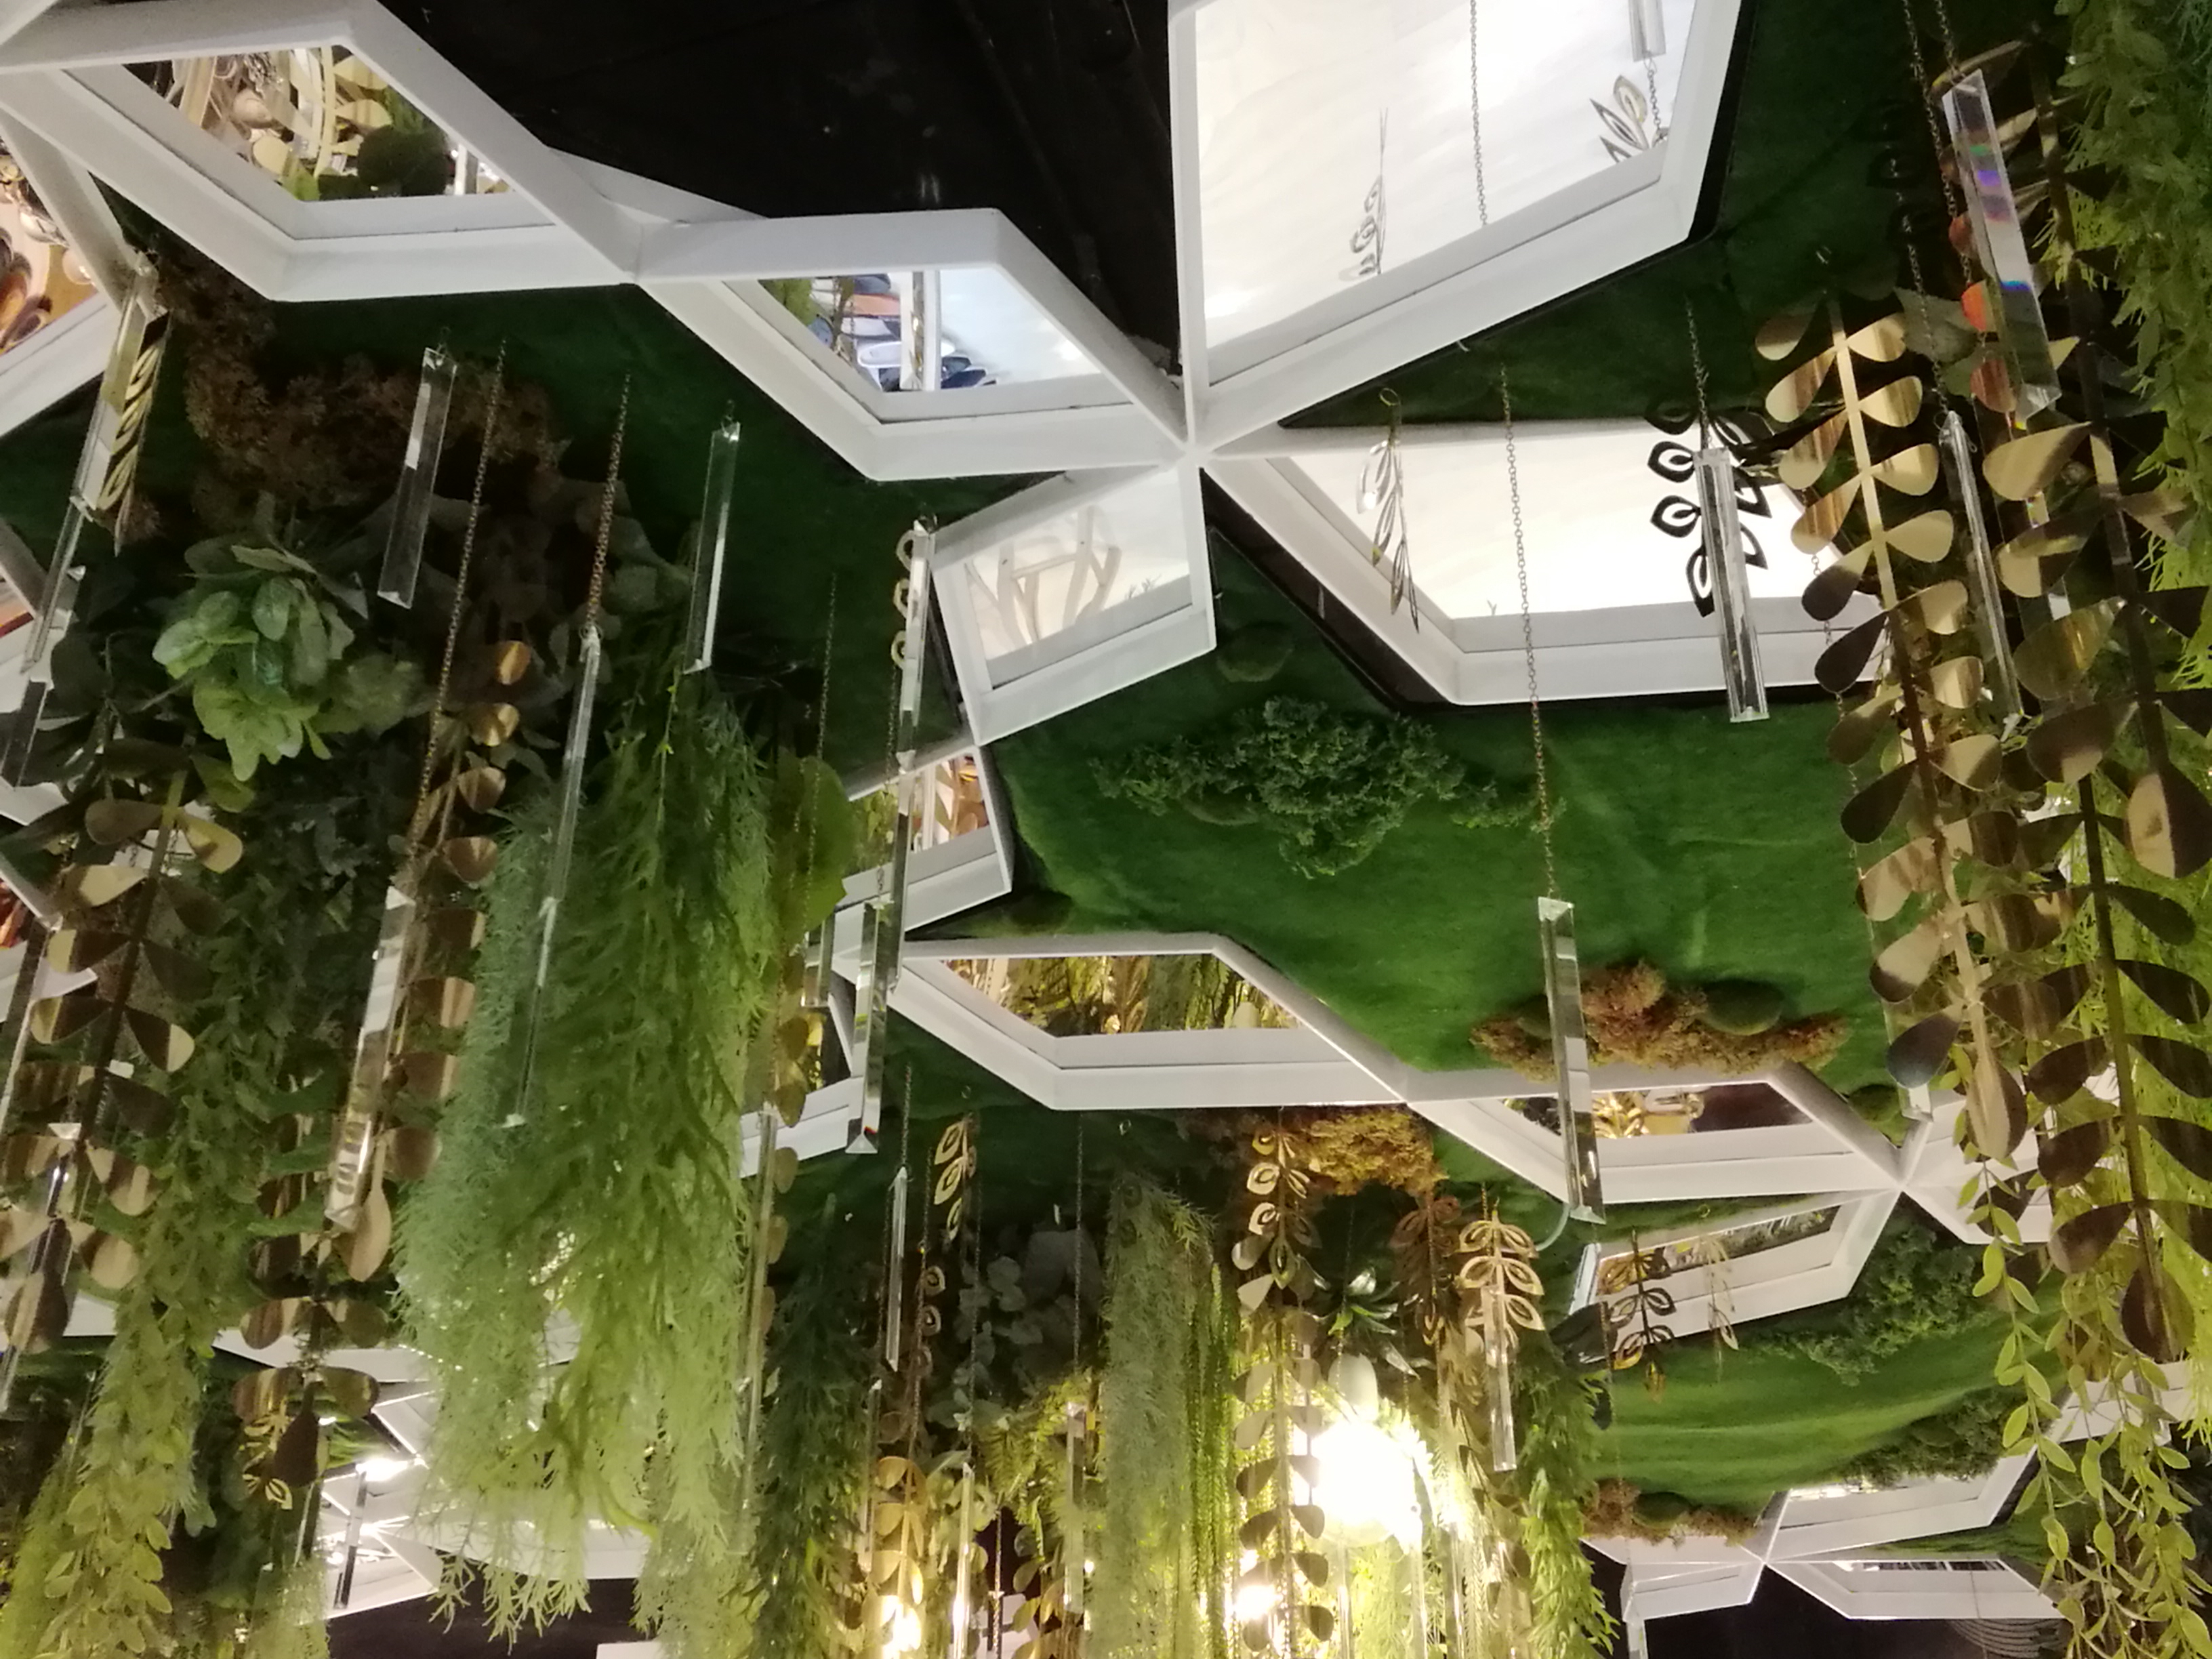
green, tree, architecture, plant, house, urban design